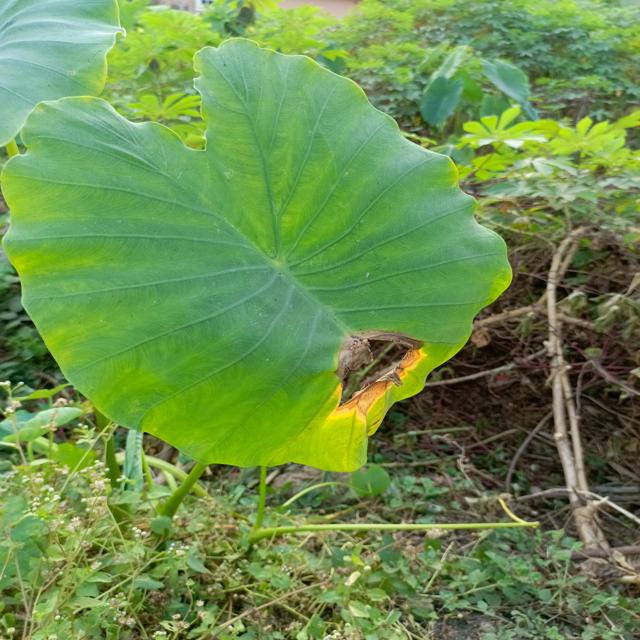
Label: Late_Blight